Te Kotahitanga

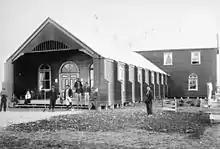
Pāpāwai House in 1897, built to host the 6th and 7th sittings of the Kotahitanga Parliament.

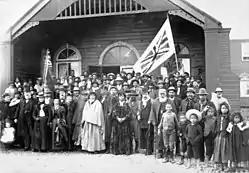
The 6th sitting of the "Kotahitanga" Parliament at Pāpāwai in 1897, with Prime Minister of New Zealand Richard Seddon in attendance.

In 1893 the second session of Te Kotahitanga was also convened at Waipatu, though this session was poorly attended. Only 58 representatives sat in the "Whare o Raro". At that time, Mangakahia had fallen out of favour with many of the movement's representatives and was not returned as premier. Hoani Te Whatahoro Jury was elected in his place.